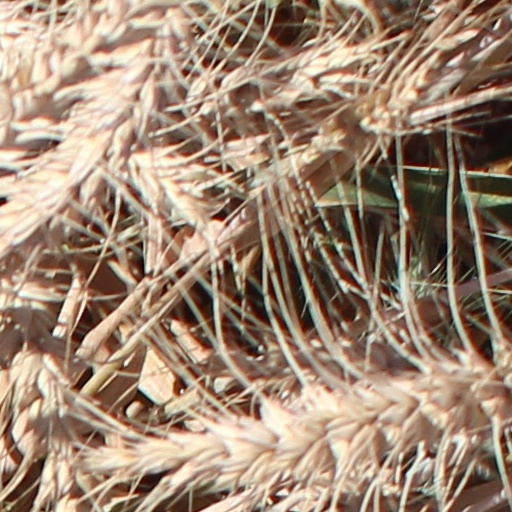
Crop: wheat